Kolbu Church

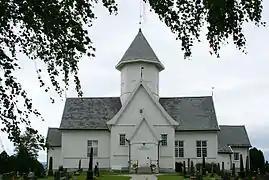
View of the church

Kolbu Church is a parish church of the Church of Norway in Østre Toten Municipality in Innlandet county, Norway. It is located in the village of Kolbu. It is the church for the Kolbu parish which is part of the Toten prosti (deanery) in the Diocese of Hamar. The white, wooden church was built in a cruciform design in 1730 using plans drawn up by an unknown architect. The church seats about 400 people.